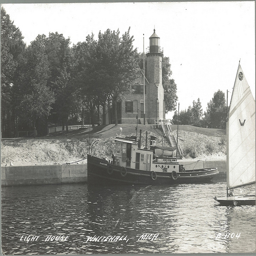
two boats in front of a light house
A sailboat and fishing boat are in the water.
a small boat parked close to a light house
an image of a boat going down the bayou
A black and white photo of a tugboat on the river